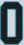
Number: 0